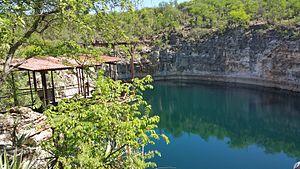
Tilapia guinasana ou tilapia d'Otjikoto est une espèce de poissons de la famille des Cichlidae appartenant au genre Tilapia, endémique du lac Guinas en Namibie. L'espèce a été identifiée en 1936 par l'ichtyologue Ethelwynn Trewavas.